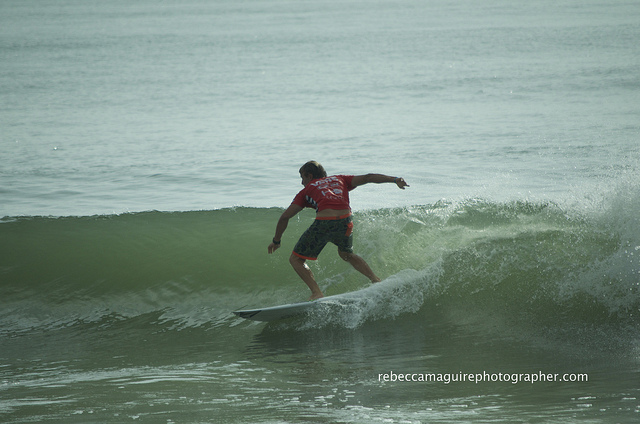
user: Given an image and a question. Answer the question in a short answer. Question: What sport is this man doing? Short Answer:
assistant: surf